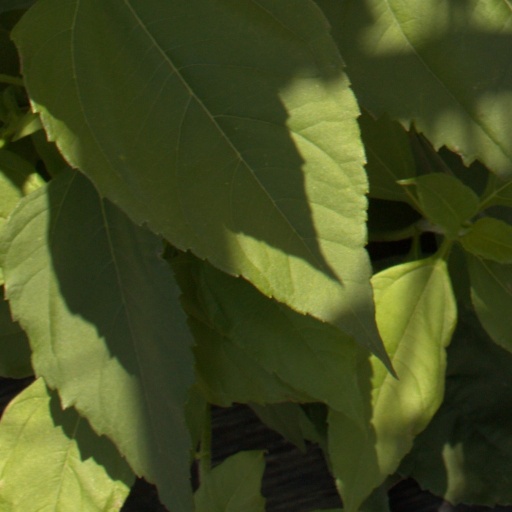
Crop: Jerusalem artichoke